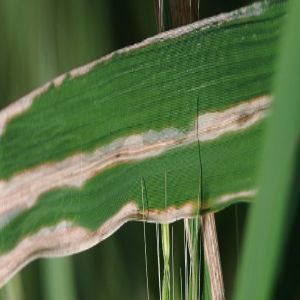
Disease: Bacterialblight